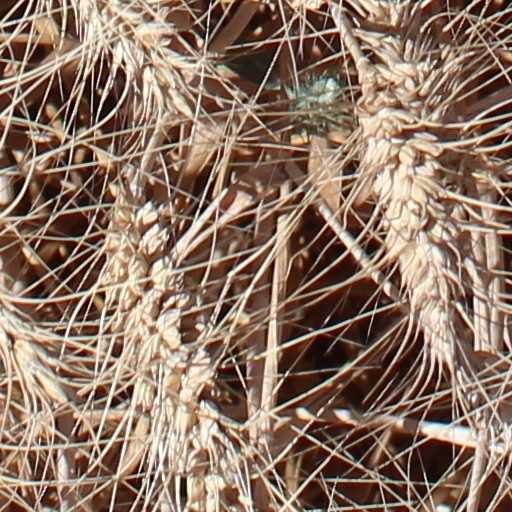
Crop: wheat